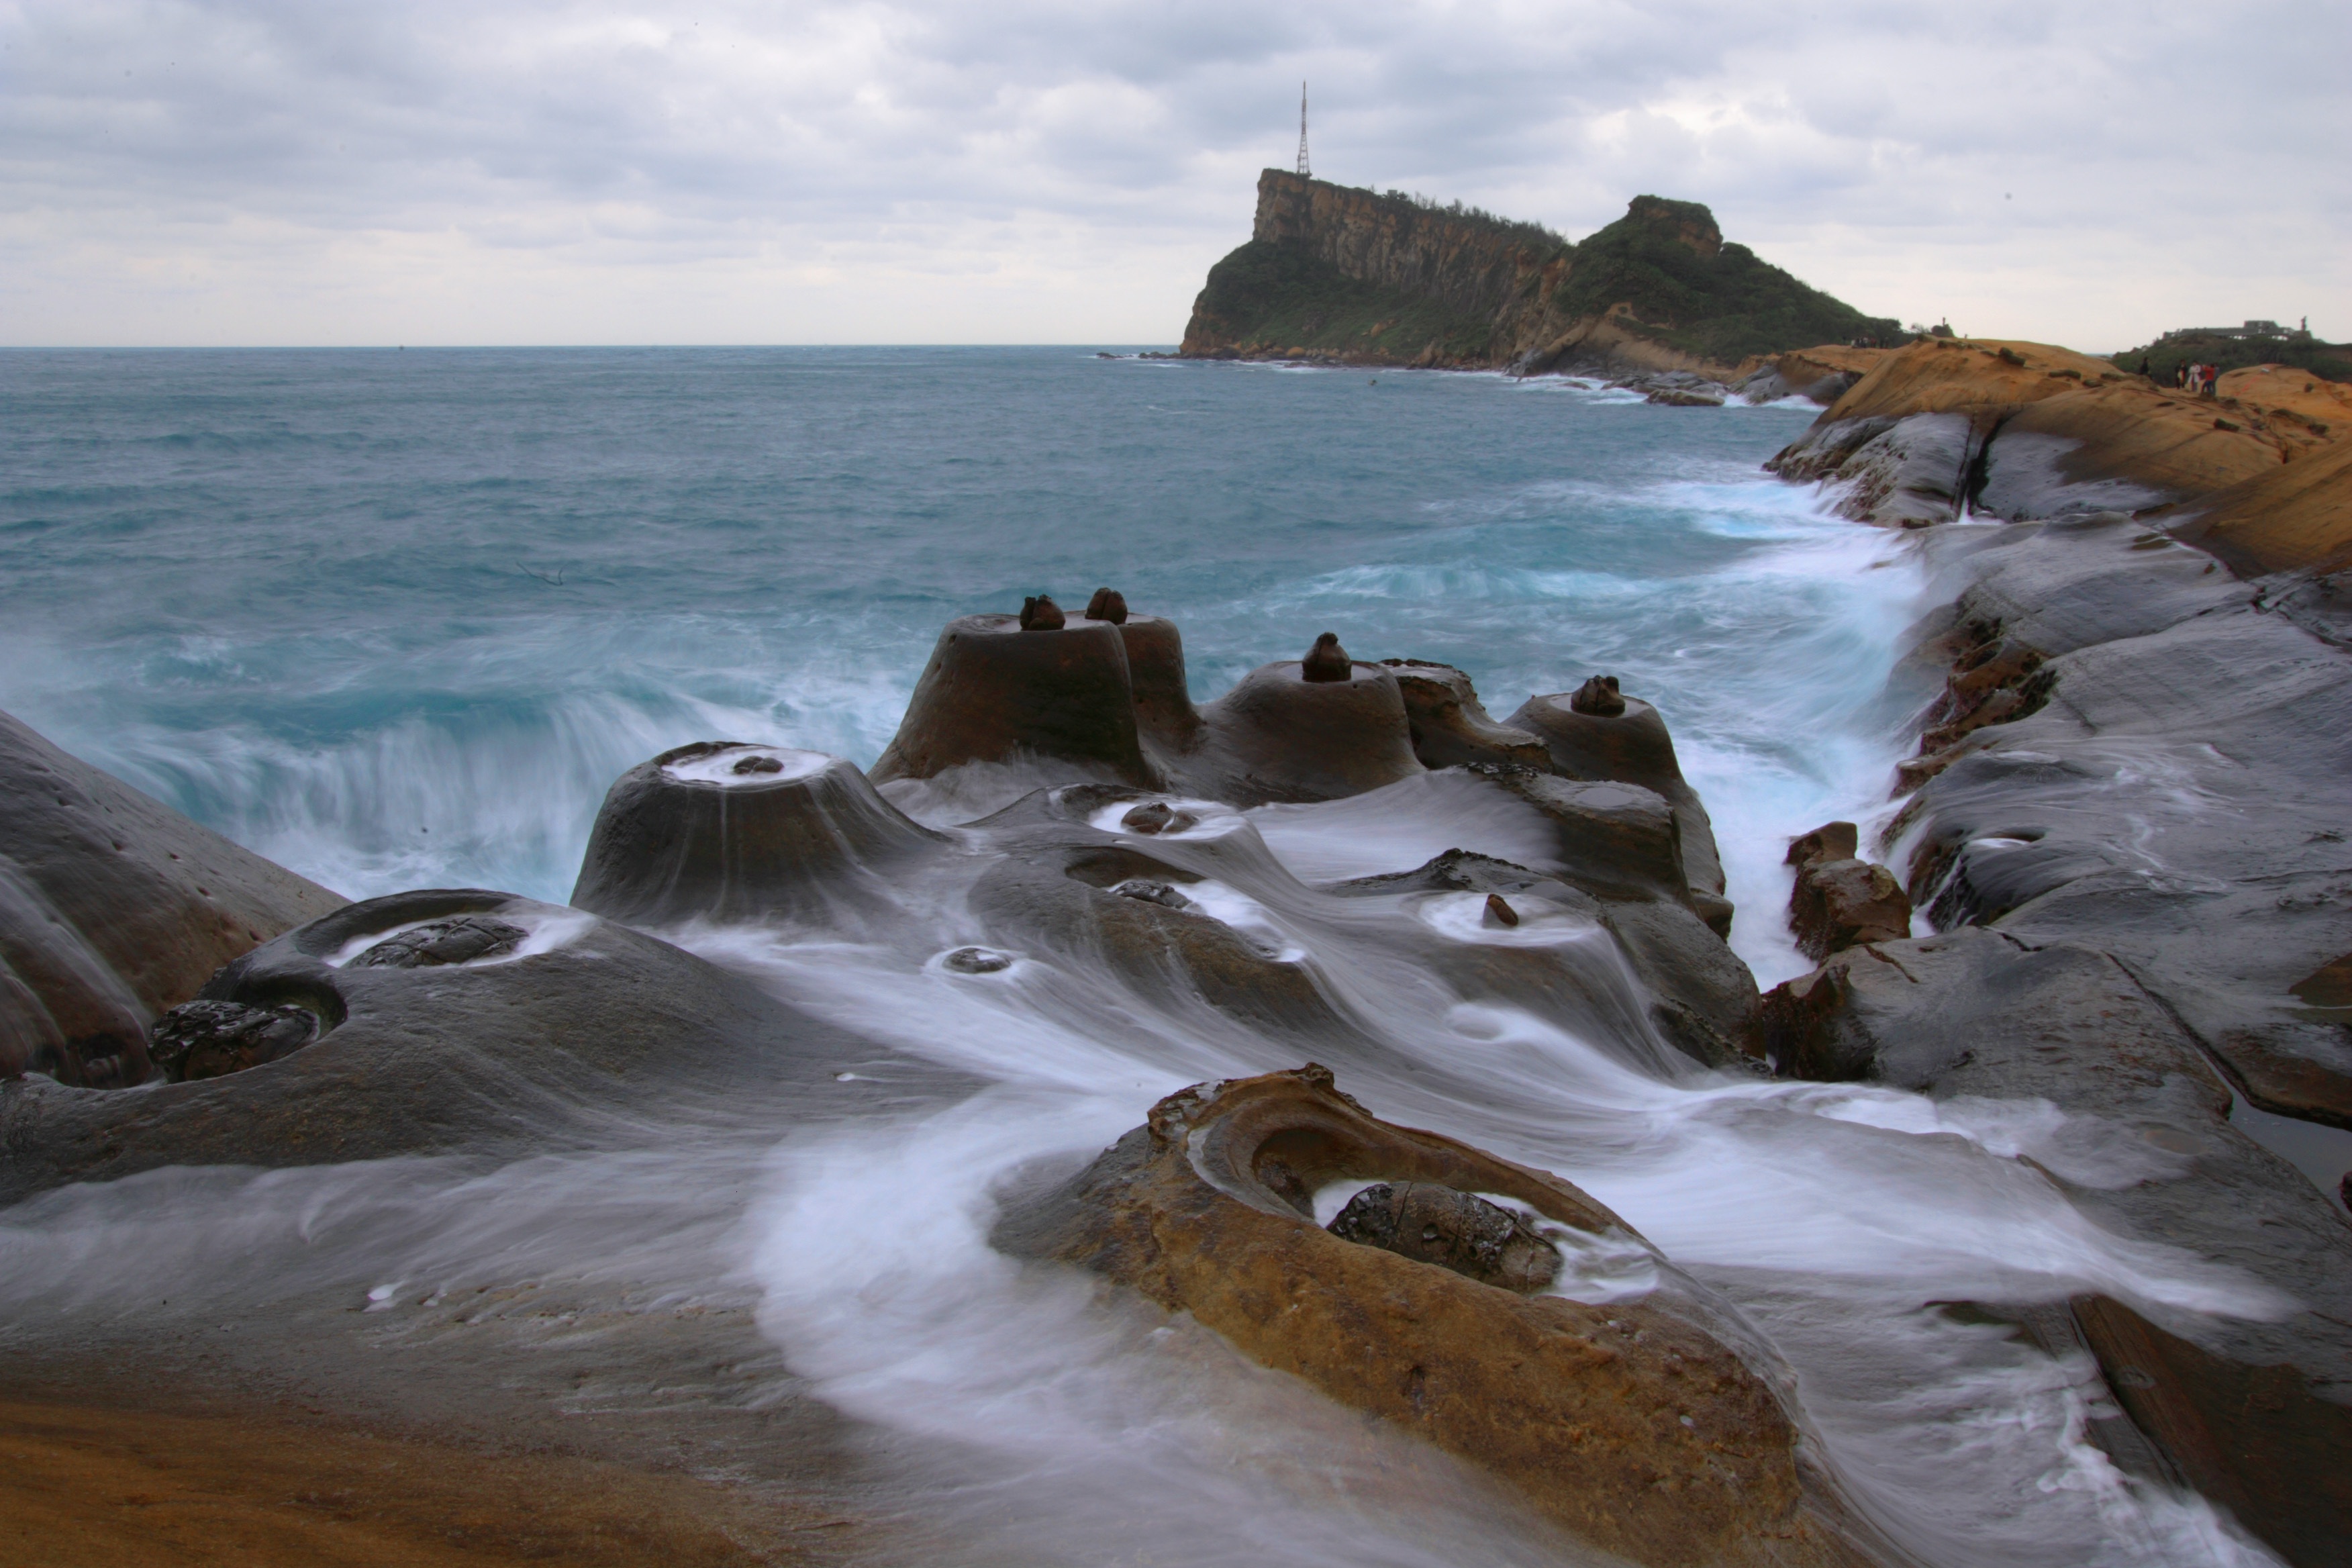
beach, landscape, sea, coast, water, rock, ocean, shore, wave, stone, cliff, seaside, cove, bay, terrain, material, body of water, taiwan, cape, landform, the northeast corner, wind wave